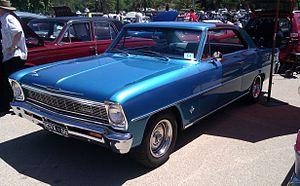
La Chevrolet Chevy II / Nova est une automobile fabriquée par Chevrolet et produite sur cinq générations de 1962 à 1979 puis de 1985 à 1988. La version Nova fut le meilleur modèle dans la gamme Chevy II jusqu'en 1968. La dénomination Chevy II fut abandonnée par la suite, Nova devenant la seule en 1969 avec la troisième génération. Construite sur la plate-forme X-body, la Nova fut remplacée par la Chevrolet Citation en 1979. Le nom Nova est revenu en 1985 jusqu'en 1988 désignant un modèle à traction avant basé sur la Toyota Sprinter.